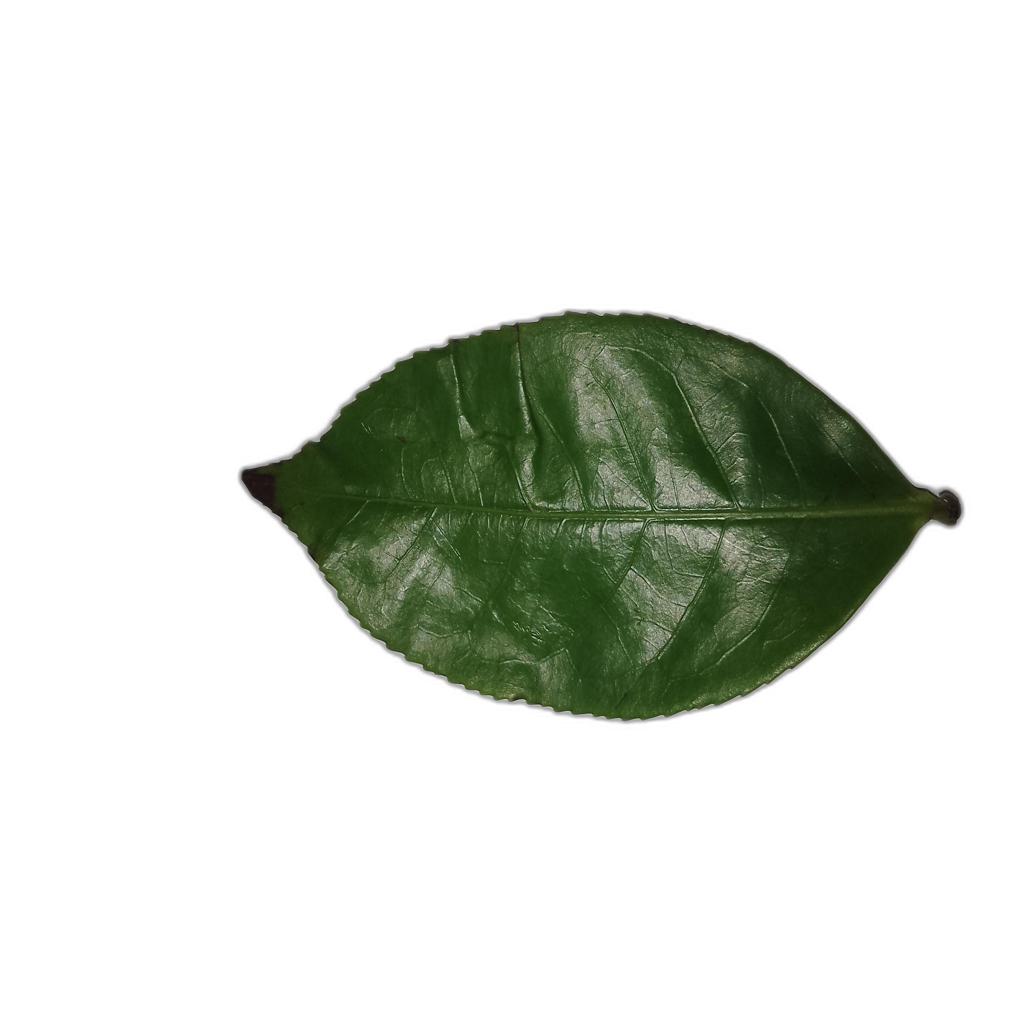
Label: Healthy